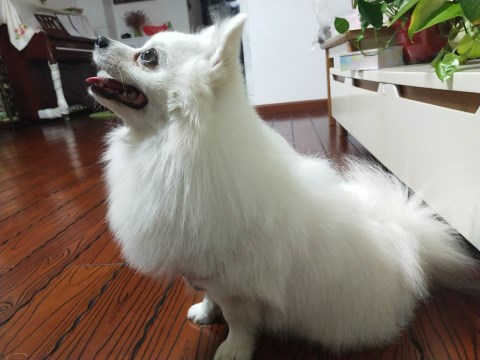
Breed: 1936-n000005-Pomeranian